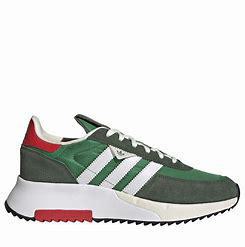
Brand: Adidas
Model: Retropy F2